Richard Child, 1st Earl Tylney

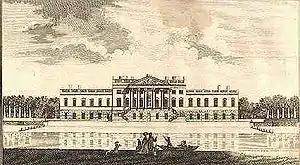
The Palladian Wanstead House in 1771; commissioned in 1715 by Sir Richard Child from a design by Colen Campbell. By the time of its completion in 1722 Child had been created 1st Viscount Castlemaine. In 1731 he was created Earl Tylney. Illustration from Nathaniel Spencer, "The Complete English Traveller," London 1771.

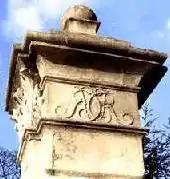
One of a pair of surviving piers of the entrance gate to Wanstead House, with monogram of Richard Child

Following the first Baronets's death, his heir Josiah had leased Wanstead to his half-brother Richard. Coming into full possession of it, Sir Richard Child, 3rd Baronet, commissioned in 1715 the Scottish architect Colen Campbell to build a palatial Palladian mansion to replace the former manor house. By the time of its completion in 1722 Wanstead House had provided Child with a grand seat befitting his newly obtained status as Viscount Castlemaine, a creation of 1718.